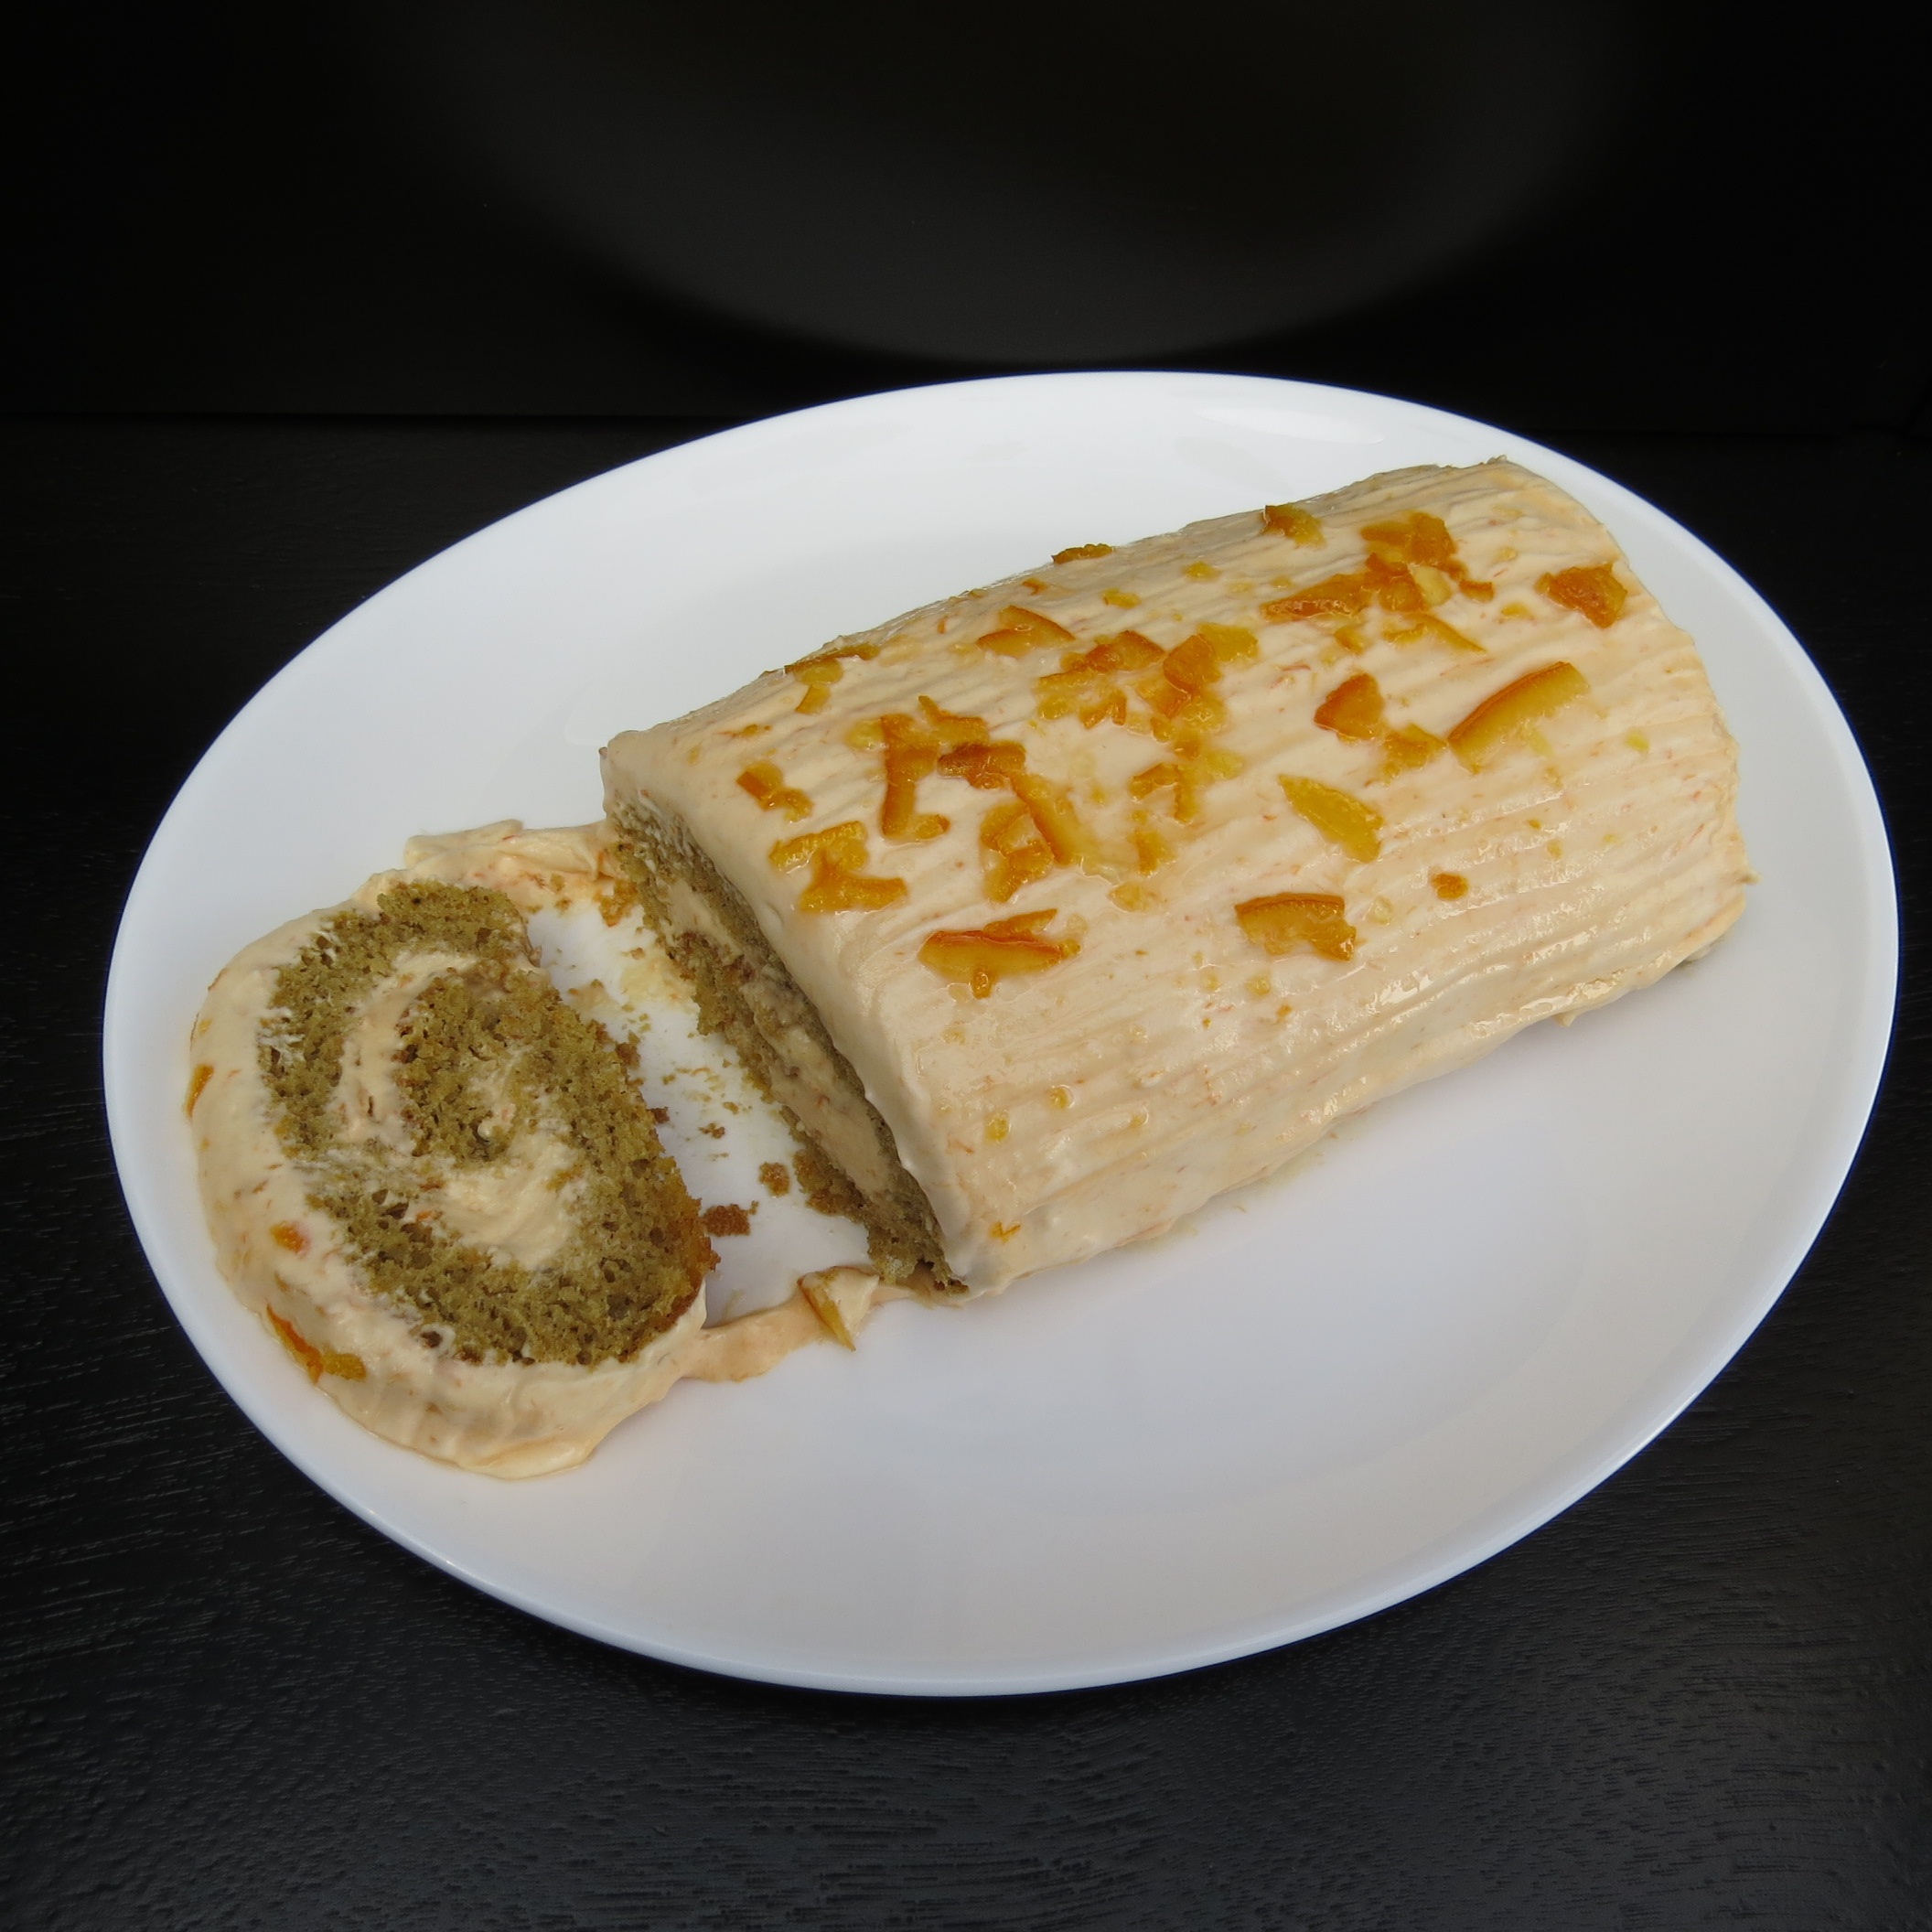
orange, dish, meal, food, produce, pumpkin, breakfast, dessert, cuisine, cream, cake, pastry, baked goods, flavor, pumpkin cake, cake roll